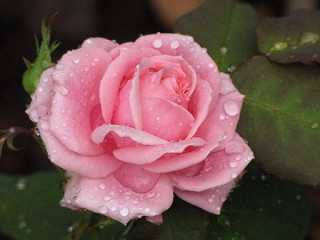
Flower: rose